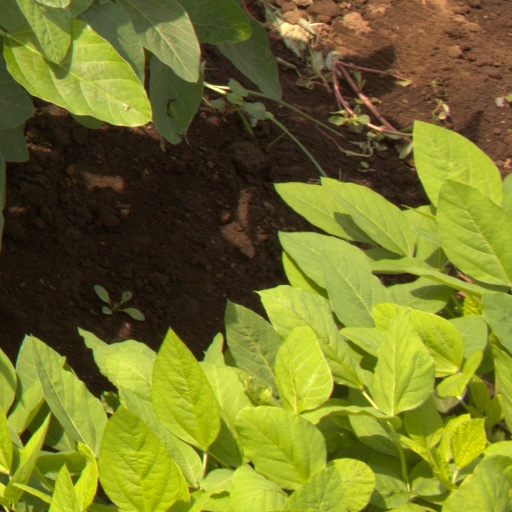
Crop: soybean